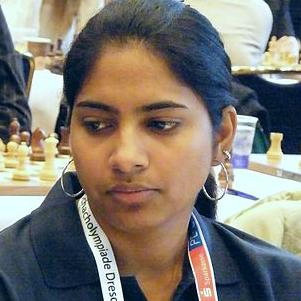
Age: 18